George W. Galvin

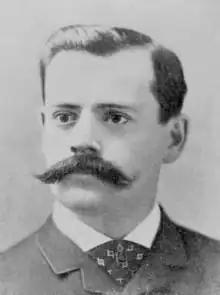

George William Galvin (May 4, 1854–August 17, 1928) was an American physician who was the founder of the Boston Emergency Hospital, the first emergency hospital in the United States.